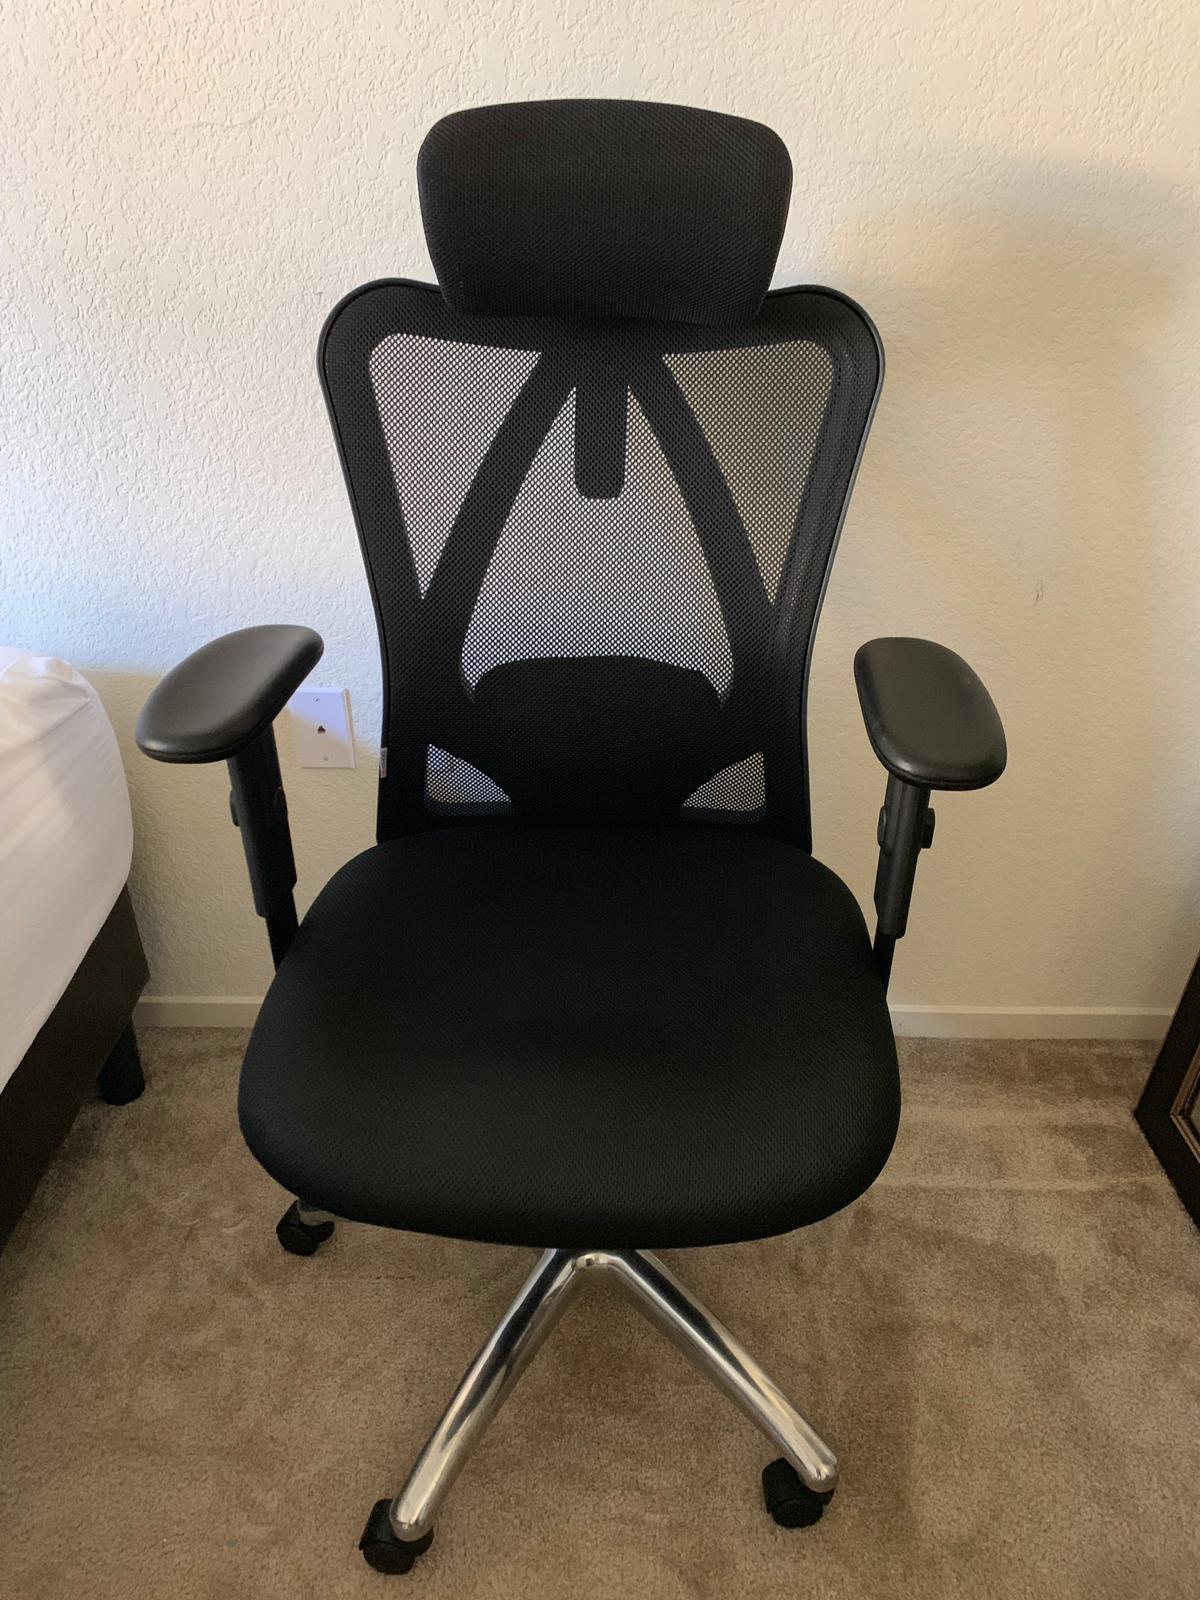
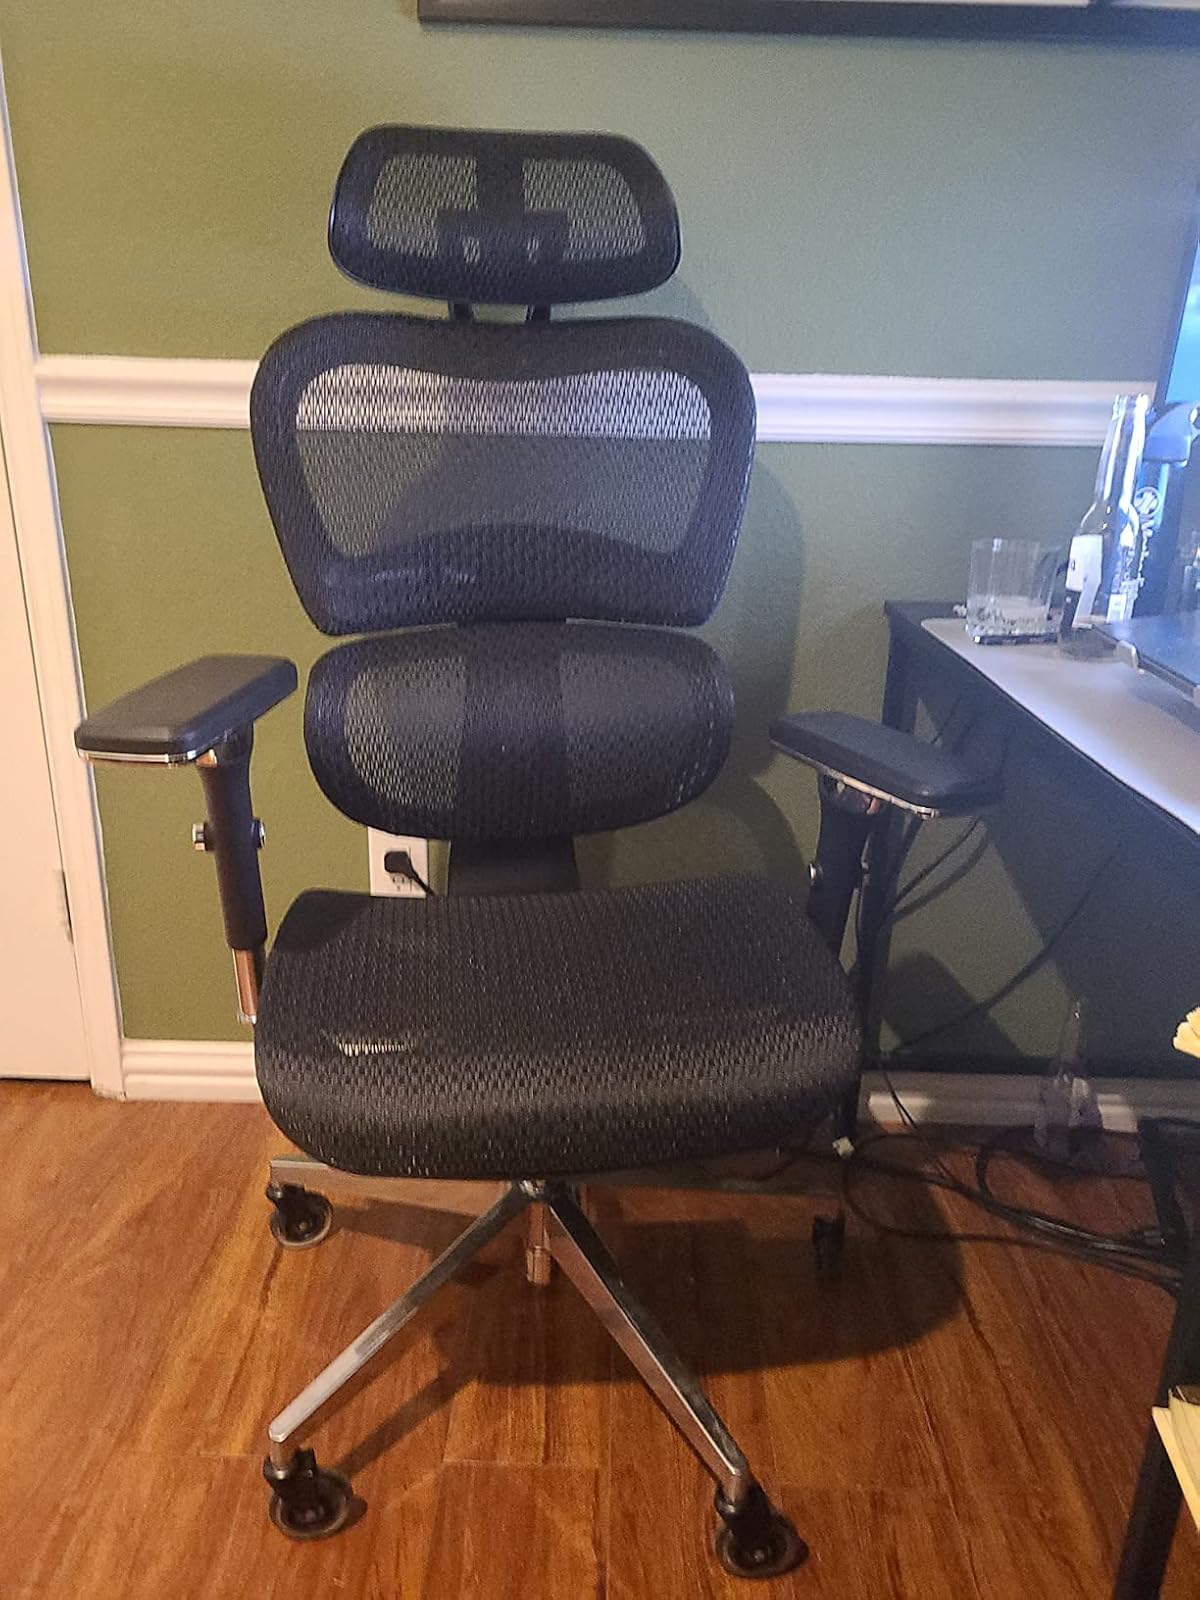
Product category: items_chair
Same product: no